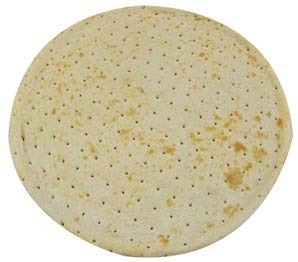
Item Name: Alive and Kicking Par Baked Pizza Crust, 14 inch -- 12 per case.
Bullet Point: Food items cannot be returned.
Value: 1.1667
Unit: Foot

Price: 81.78